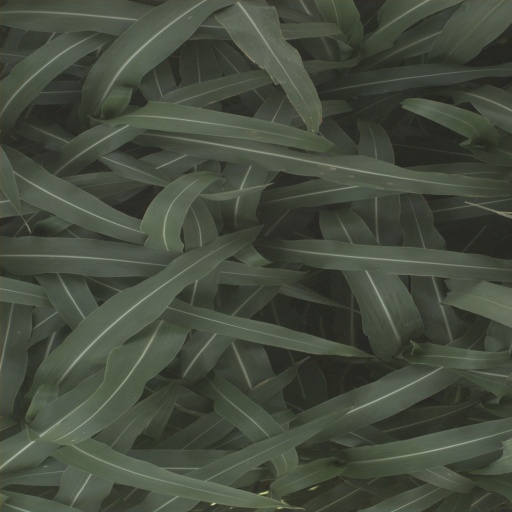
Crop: sorghum